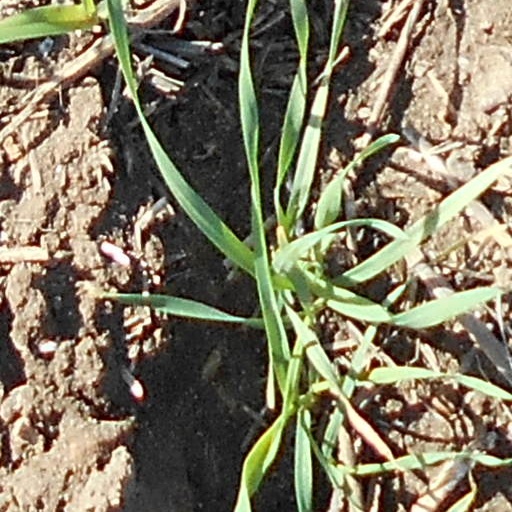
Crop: wheat